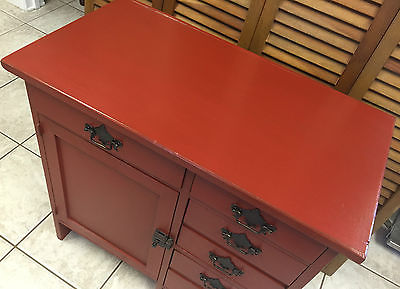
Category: cabinet